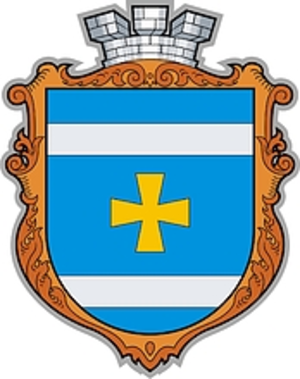
Mezhirichi est un village du Raïon de Korets dans l'Oblast de Rivne en Ukraine. Il est situé à l'ouest de la ville de Korets et à l'est de Rivne.